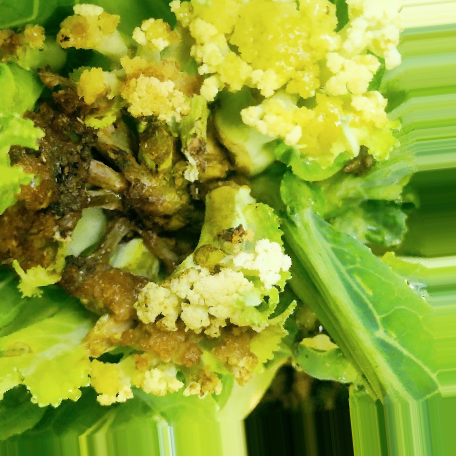
Label: Bacterial spot rot